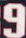
Number: 9